Lohara dynasty

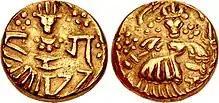
Coin of king Jagadeva of the Vuppadevas in Kashmir, 1199–1213

Uchchala, who was from a side branch of the Lohara royal line, succeeded to the throne and reigned for a decade. He and his younger brother, Sussala, had been spotted by Harsa as pretenders to his crown during the unrest, and in 1100, they were forced to flee. The move did them no harm as it increased their status among the dāmaras: if Harsa wanted the brothers dead, then that was all the more reason to rally around them. It was as a consequence of this that Uccala was able to mount armed attacks on Harsa, as in 1101, which, although initially unsuccessful, eventually achieve their aim as those closest to Harsa deserted him.